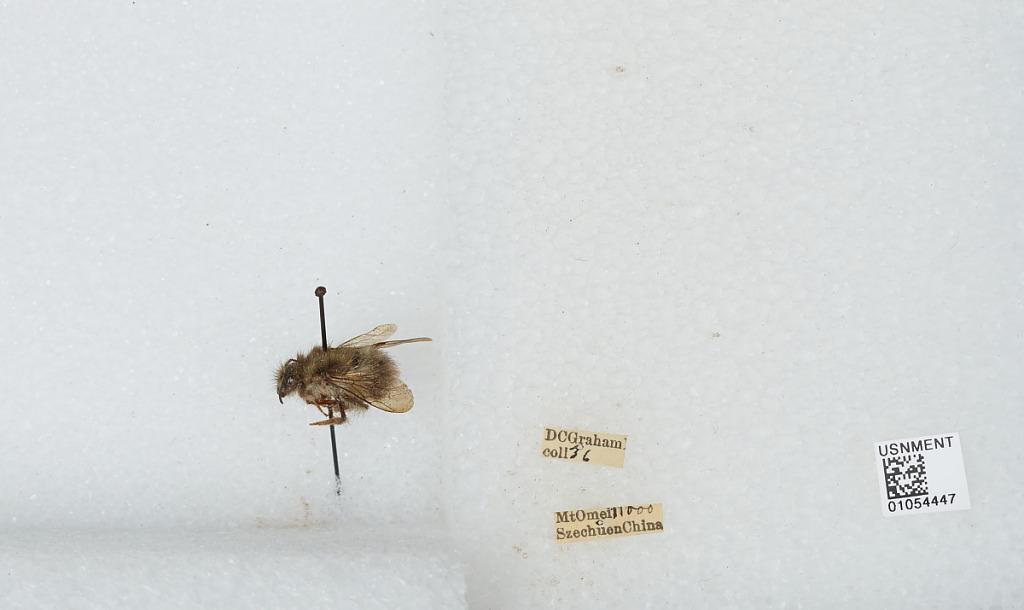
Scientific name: Bombus sp.
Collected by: D. Graham
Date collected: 1936--
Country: China
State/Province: Sichuan
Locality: Mount Emei